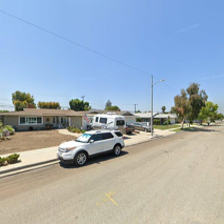
Label: streetView